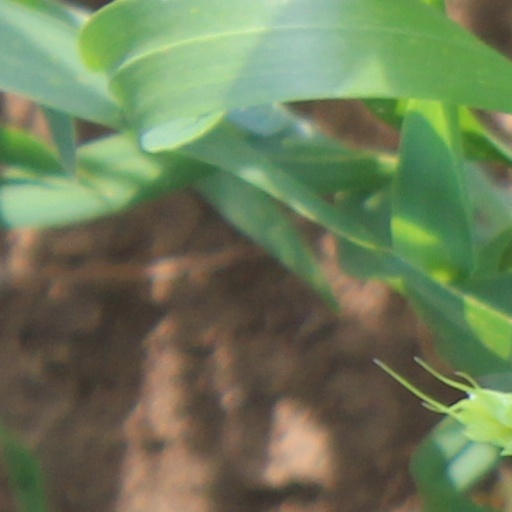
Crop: wheat